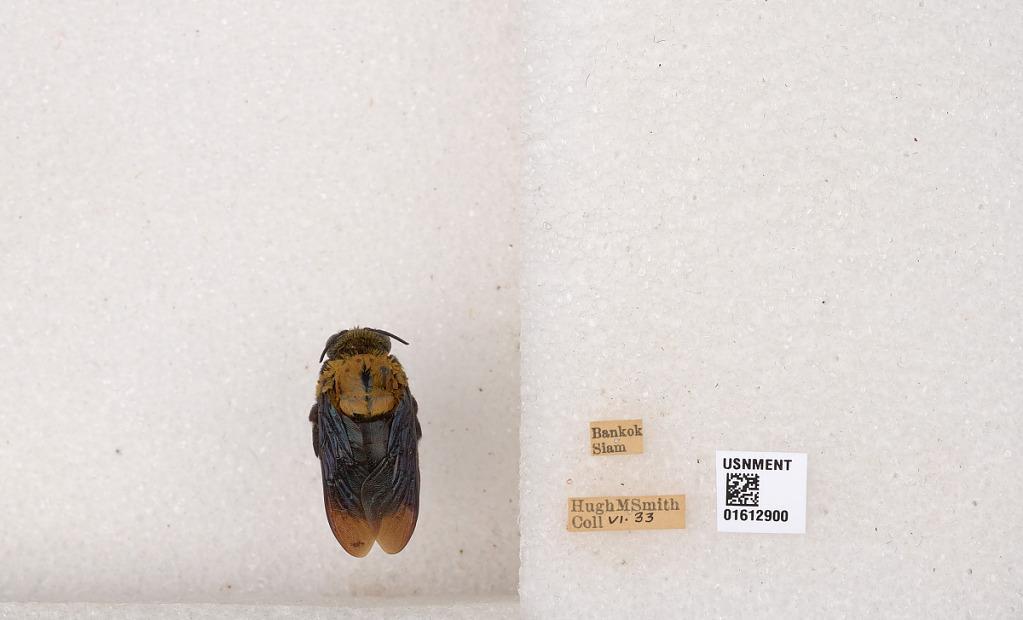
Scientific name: Xylocopa
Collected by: H. Smith
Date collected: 1933-6-1
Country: Thailand
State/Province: Bangkok
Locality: Bangkok